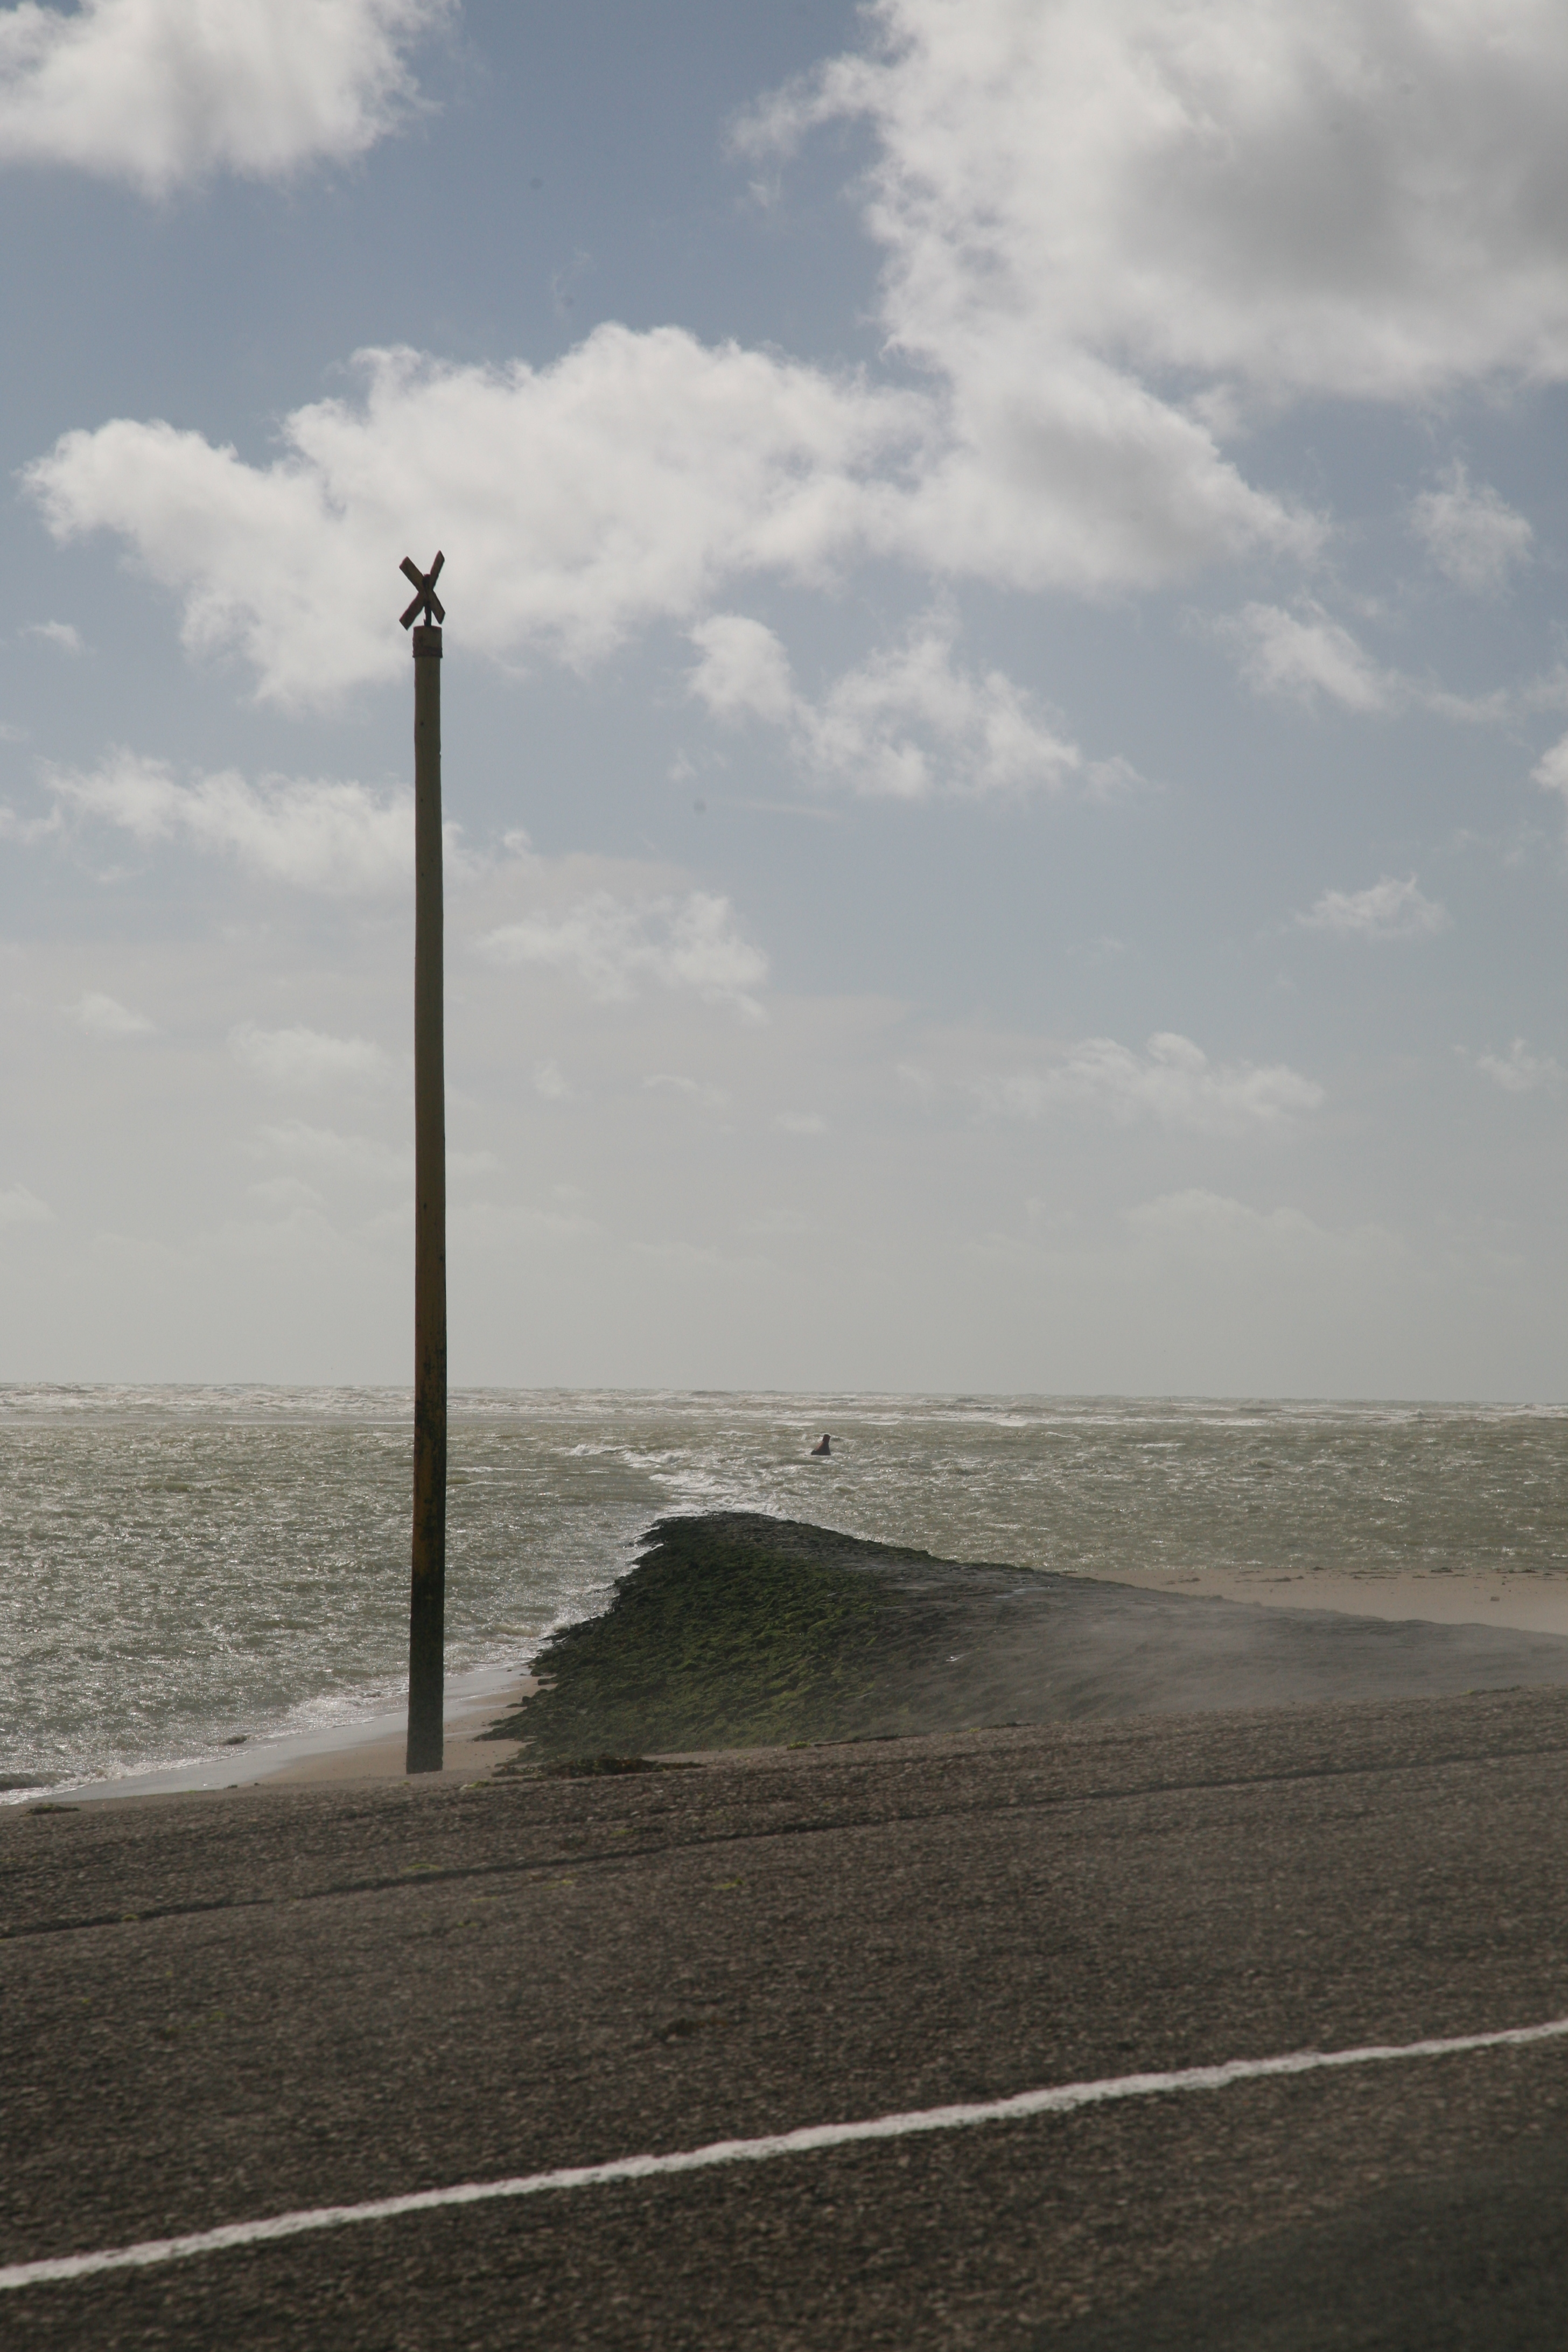
beach, sea, coast, sand, ocean, horizon, cloud, sky, morning, shore, wave, wind, france, tower, mer, vent, francia, channel, frankreich, pasdecalais, cotedopale, manche, authie, baiedelauthie, berck, berckplage, atmospheric phenomenon, atmosphere of earth